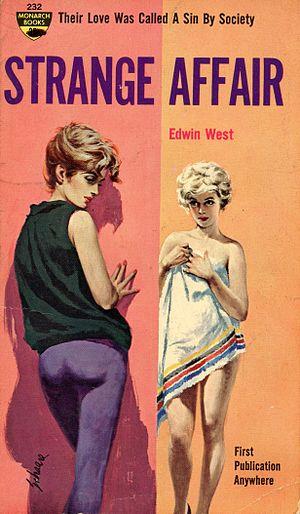
Couverture de ""Strange Affair"" par Edwin West (pseudonyme de Donald E. Westlake). Illustration par Harry Schaare."